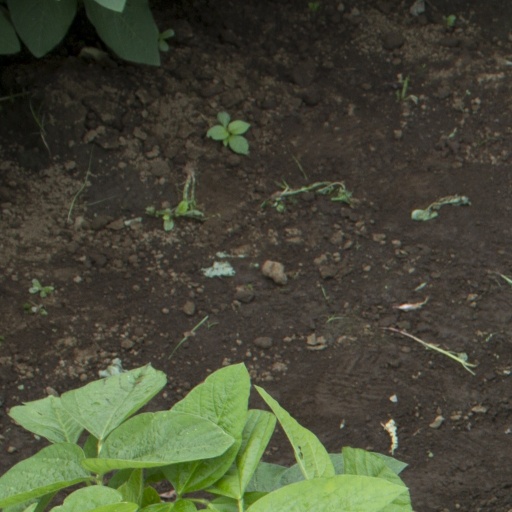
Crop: soybean